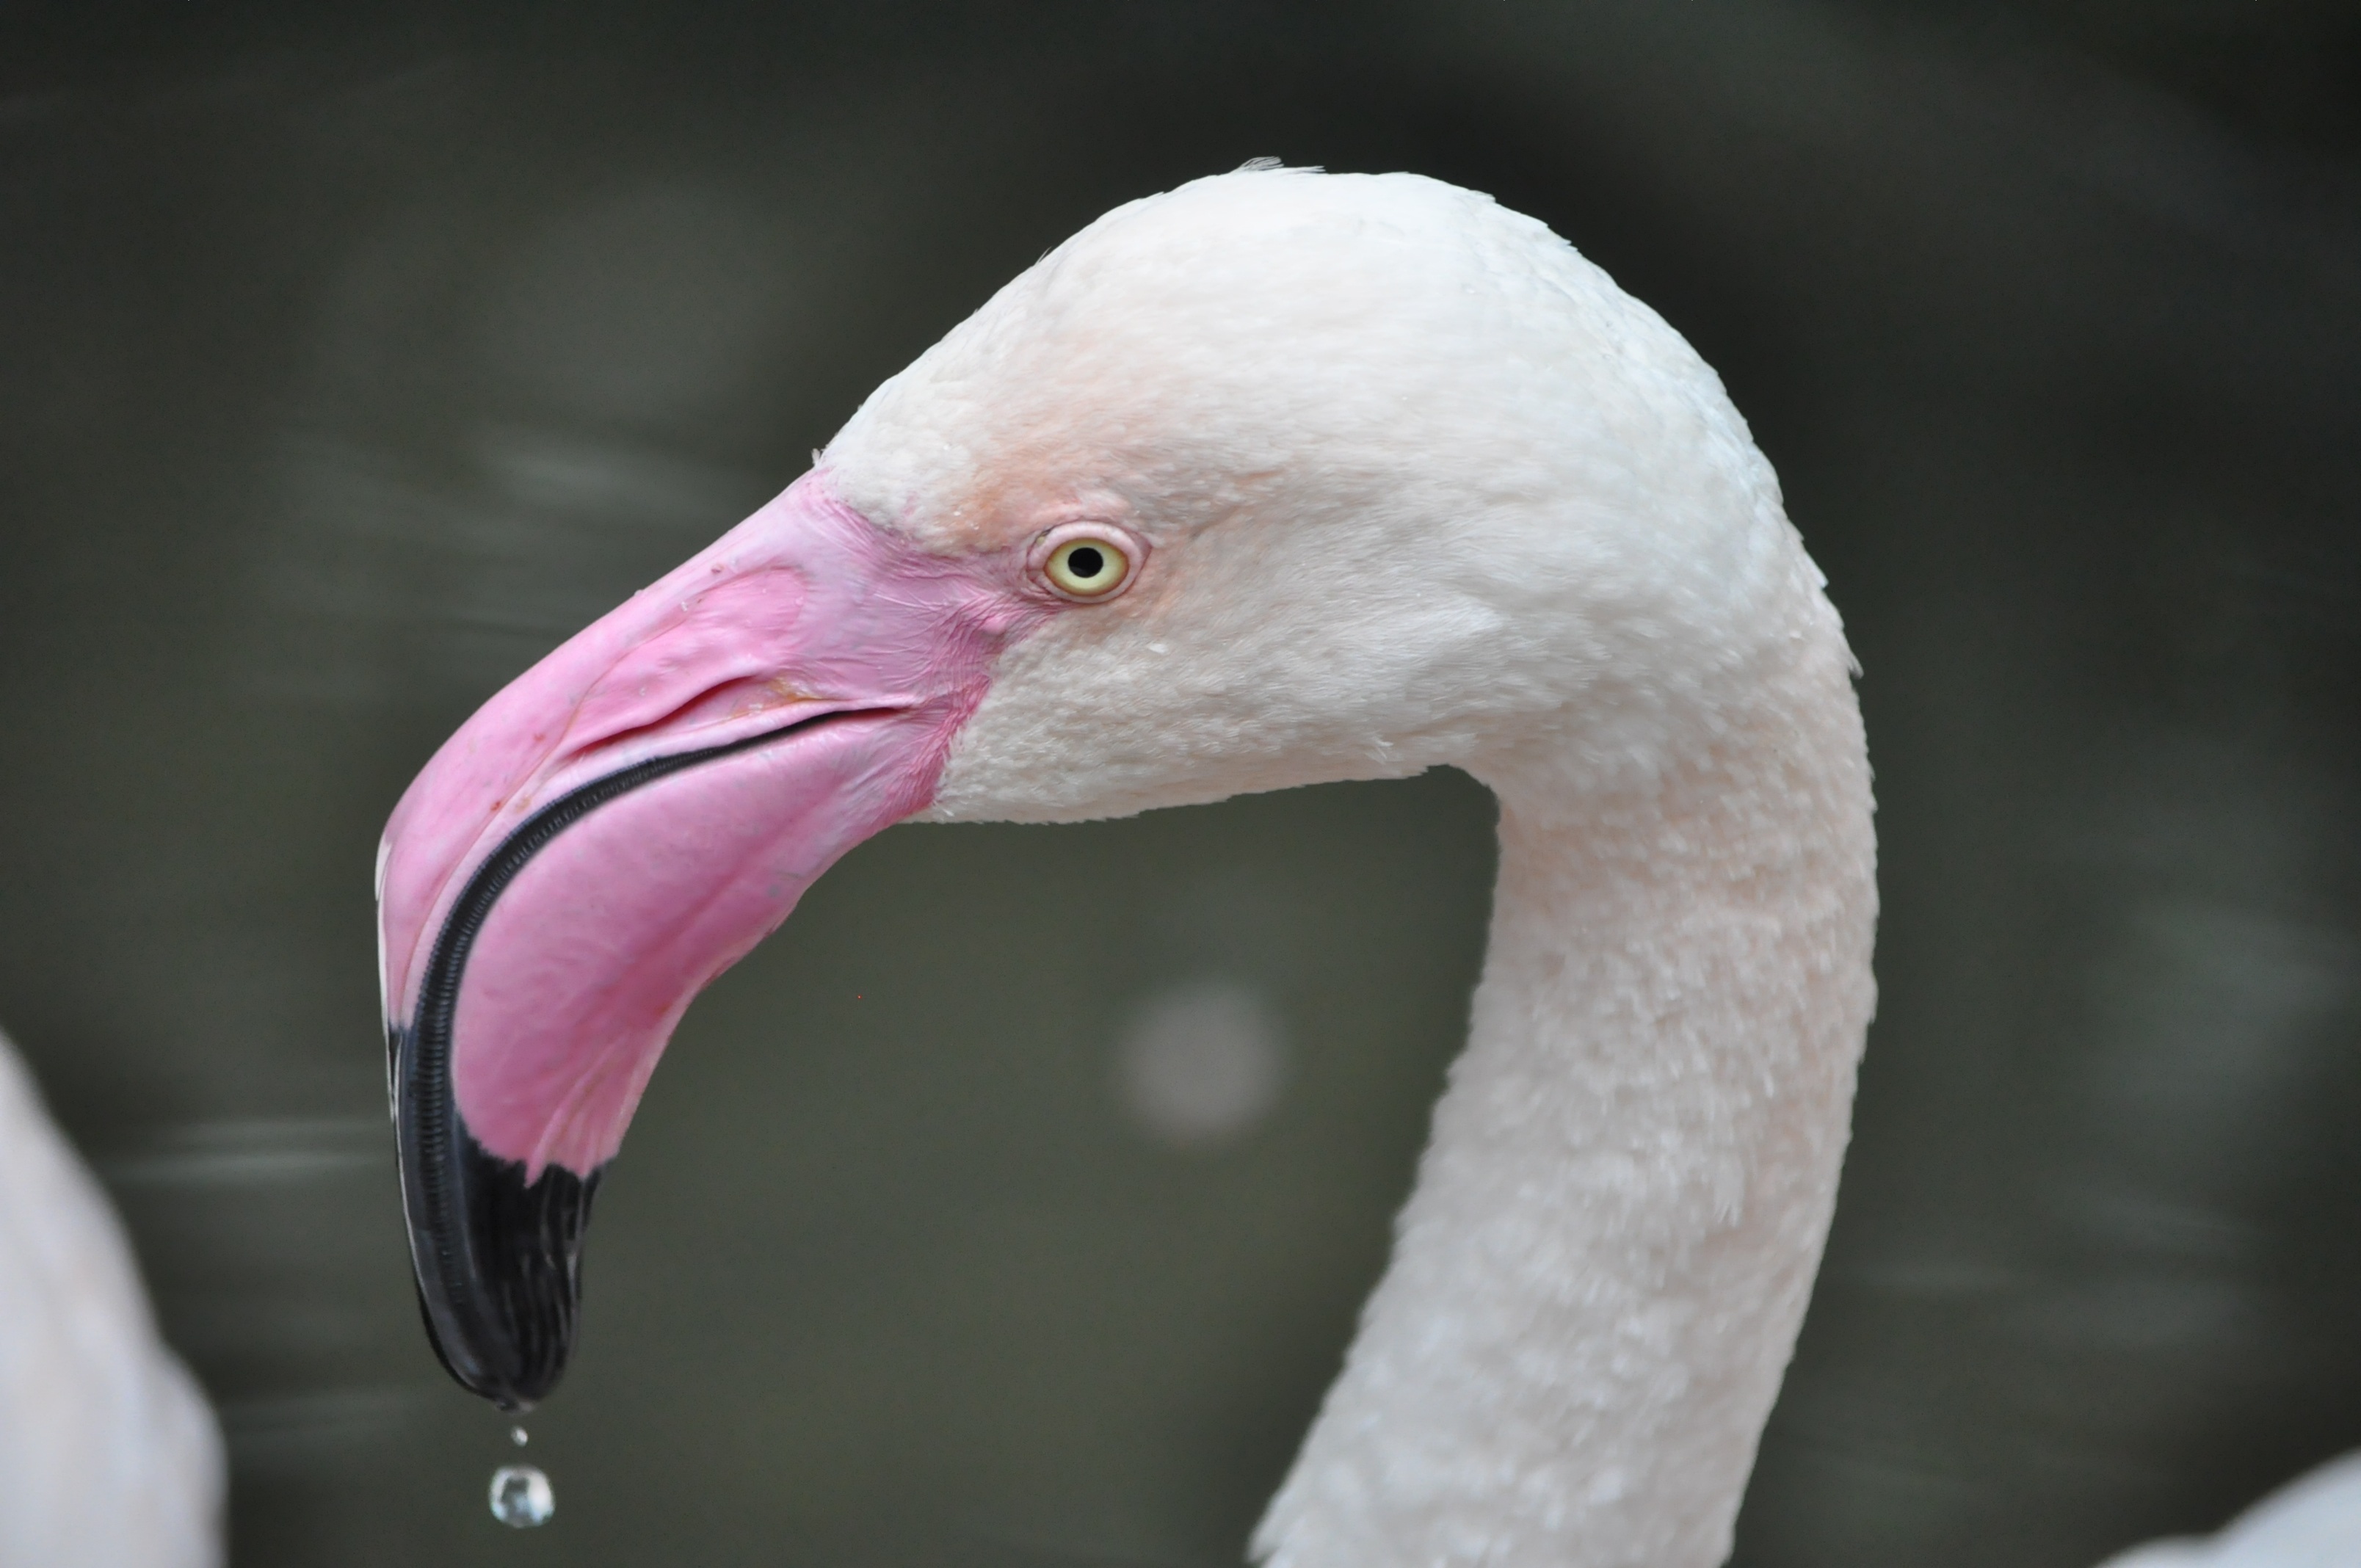
bird, wing, white, animal, wildlife, pet, beak, fauna, close up, swan, vertebrate, cranes, crane, waterfowl, water bird, ducks geese and swans